James Rorimer

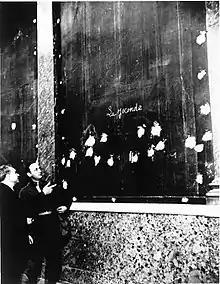
James Rorimer (right), 1944

James Joseph Rorimer (September 7, 1905 – May 11, 1966), was an American museum curator and former director of the Metropolitan Museum of Art, where he was a primary force behind the creation of the Cloisters, a branch of the museum dedicated to the art and architecture of Medieval Europe. During World War II, Rorimer served in the U.S. Army's Monuments, Fine Arts and Archives Section, a.k.a. the "Monuments Men," protecting cultural sites and recovering stolen art work.